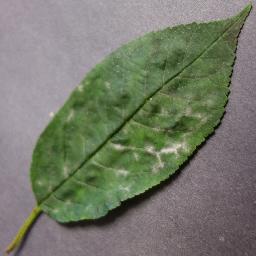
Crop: cherry
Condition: (including_sour)_powdery_mildew